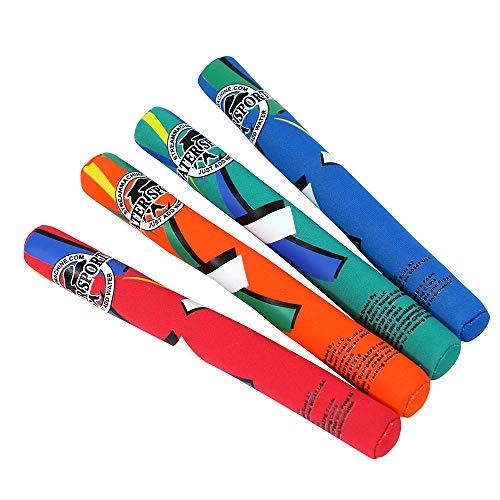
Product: Water Sports Dive Sticks
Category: Sports & Outdoors | Outdoor Recreation | Water Sports | Diving & Snorkeling | Diving Lights
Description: CHALLENGE YOURSELF - These 12-inch dive sticks are infused with sand helping them to sink quicker and stay at the bottom of the pool.
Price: $8.36
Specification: ProductDimensions:1x6x12inches|ItemWeight:13.6ounces|ShippingWeight:13.6ounces(Viewshippingratesandpolicies)|DomesticShipping:ItemcanbeshippedwithinU.S.|InternationalShipping:ThisitemcanbeshippedtoselectcountriesoutsideoftheU.S.LearnMore|ASIN:B006X8TZLI|Itemmodelnumber:820020|Manufacturerrecommendedage:8yearsandup